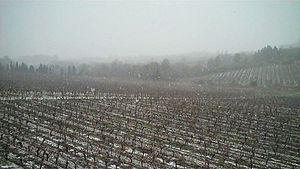
Brume hivernale sur le vignoble cité de Carcassonne IGP
Le cité-de-carcassonne, appelé vin de pays de Cité de Carcassonne jusqu'en 2009, est un vin français d'indication géographique protégée de zone qui a vocation à labelliser, après dégustation, les vins ne pouvant postuler une appellation d'origine.